2009 Estoril Open

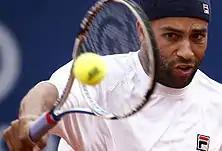
James Blake was runner-up

Albert Montañés defeated James Blake, 5–7, 7–6, 6–0